Ashfield, Torquay

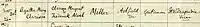
Christie's baptismal certificate

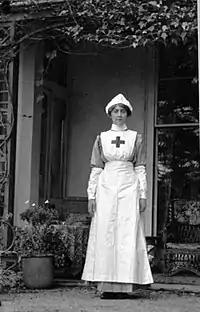
Agatha Christie in front of the verandah at the back of Ashfield

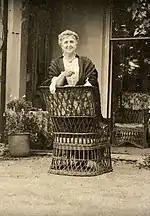
Clarissa Miller in front of the verandah at the back of the house

Agatha Christie was born at Ashfield in 1890. Her baptismal certificate (which is shown on the right) records that she was living here with her parents Frederick and Clara. The vicar who performed the ceremony was Rev Henry William Majendie, who was rector of All Saints Church, Torre, until 1900. He was also the one responsible for the erection of the new church that Frederick Miller helped to construct by giving a generous donation in his infant daughter's name. The baptismal font that he used to christen Agatha is in the present All Saints Church.